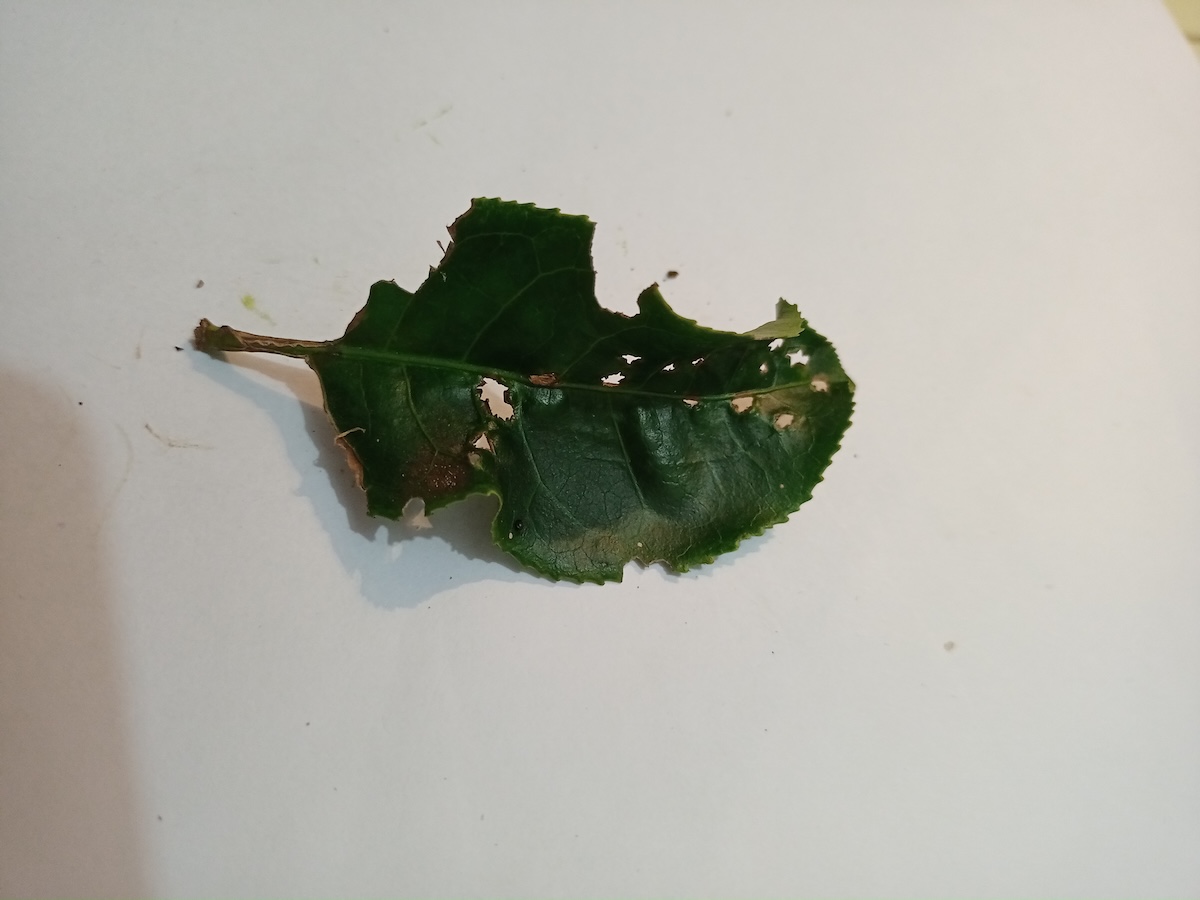
Label: Green mirid bug